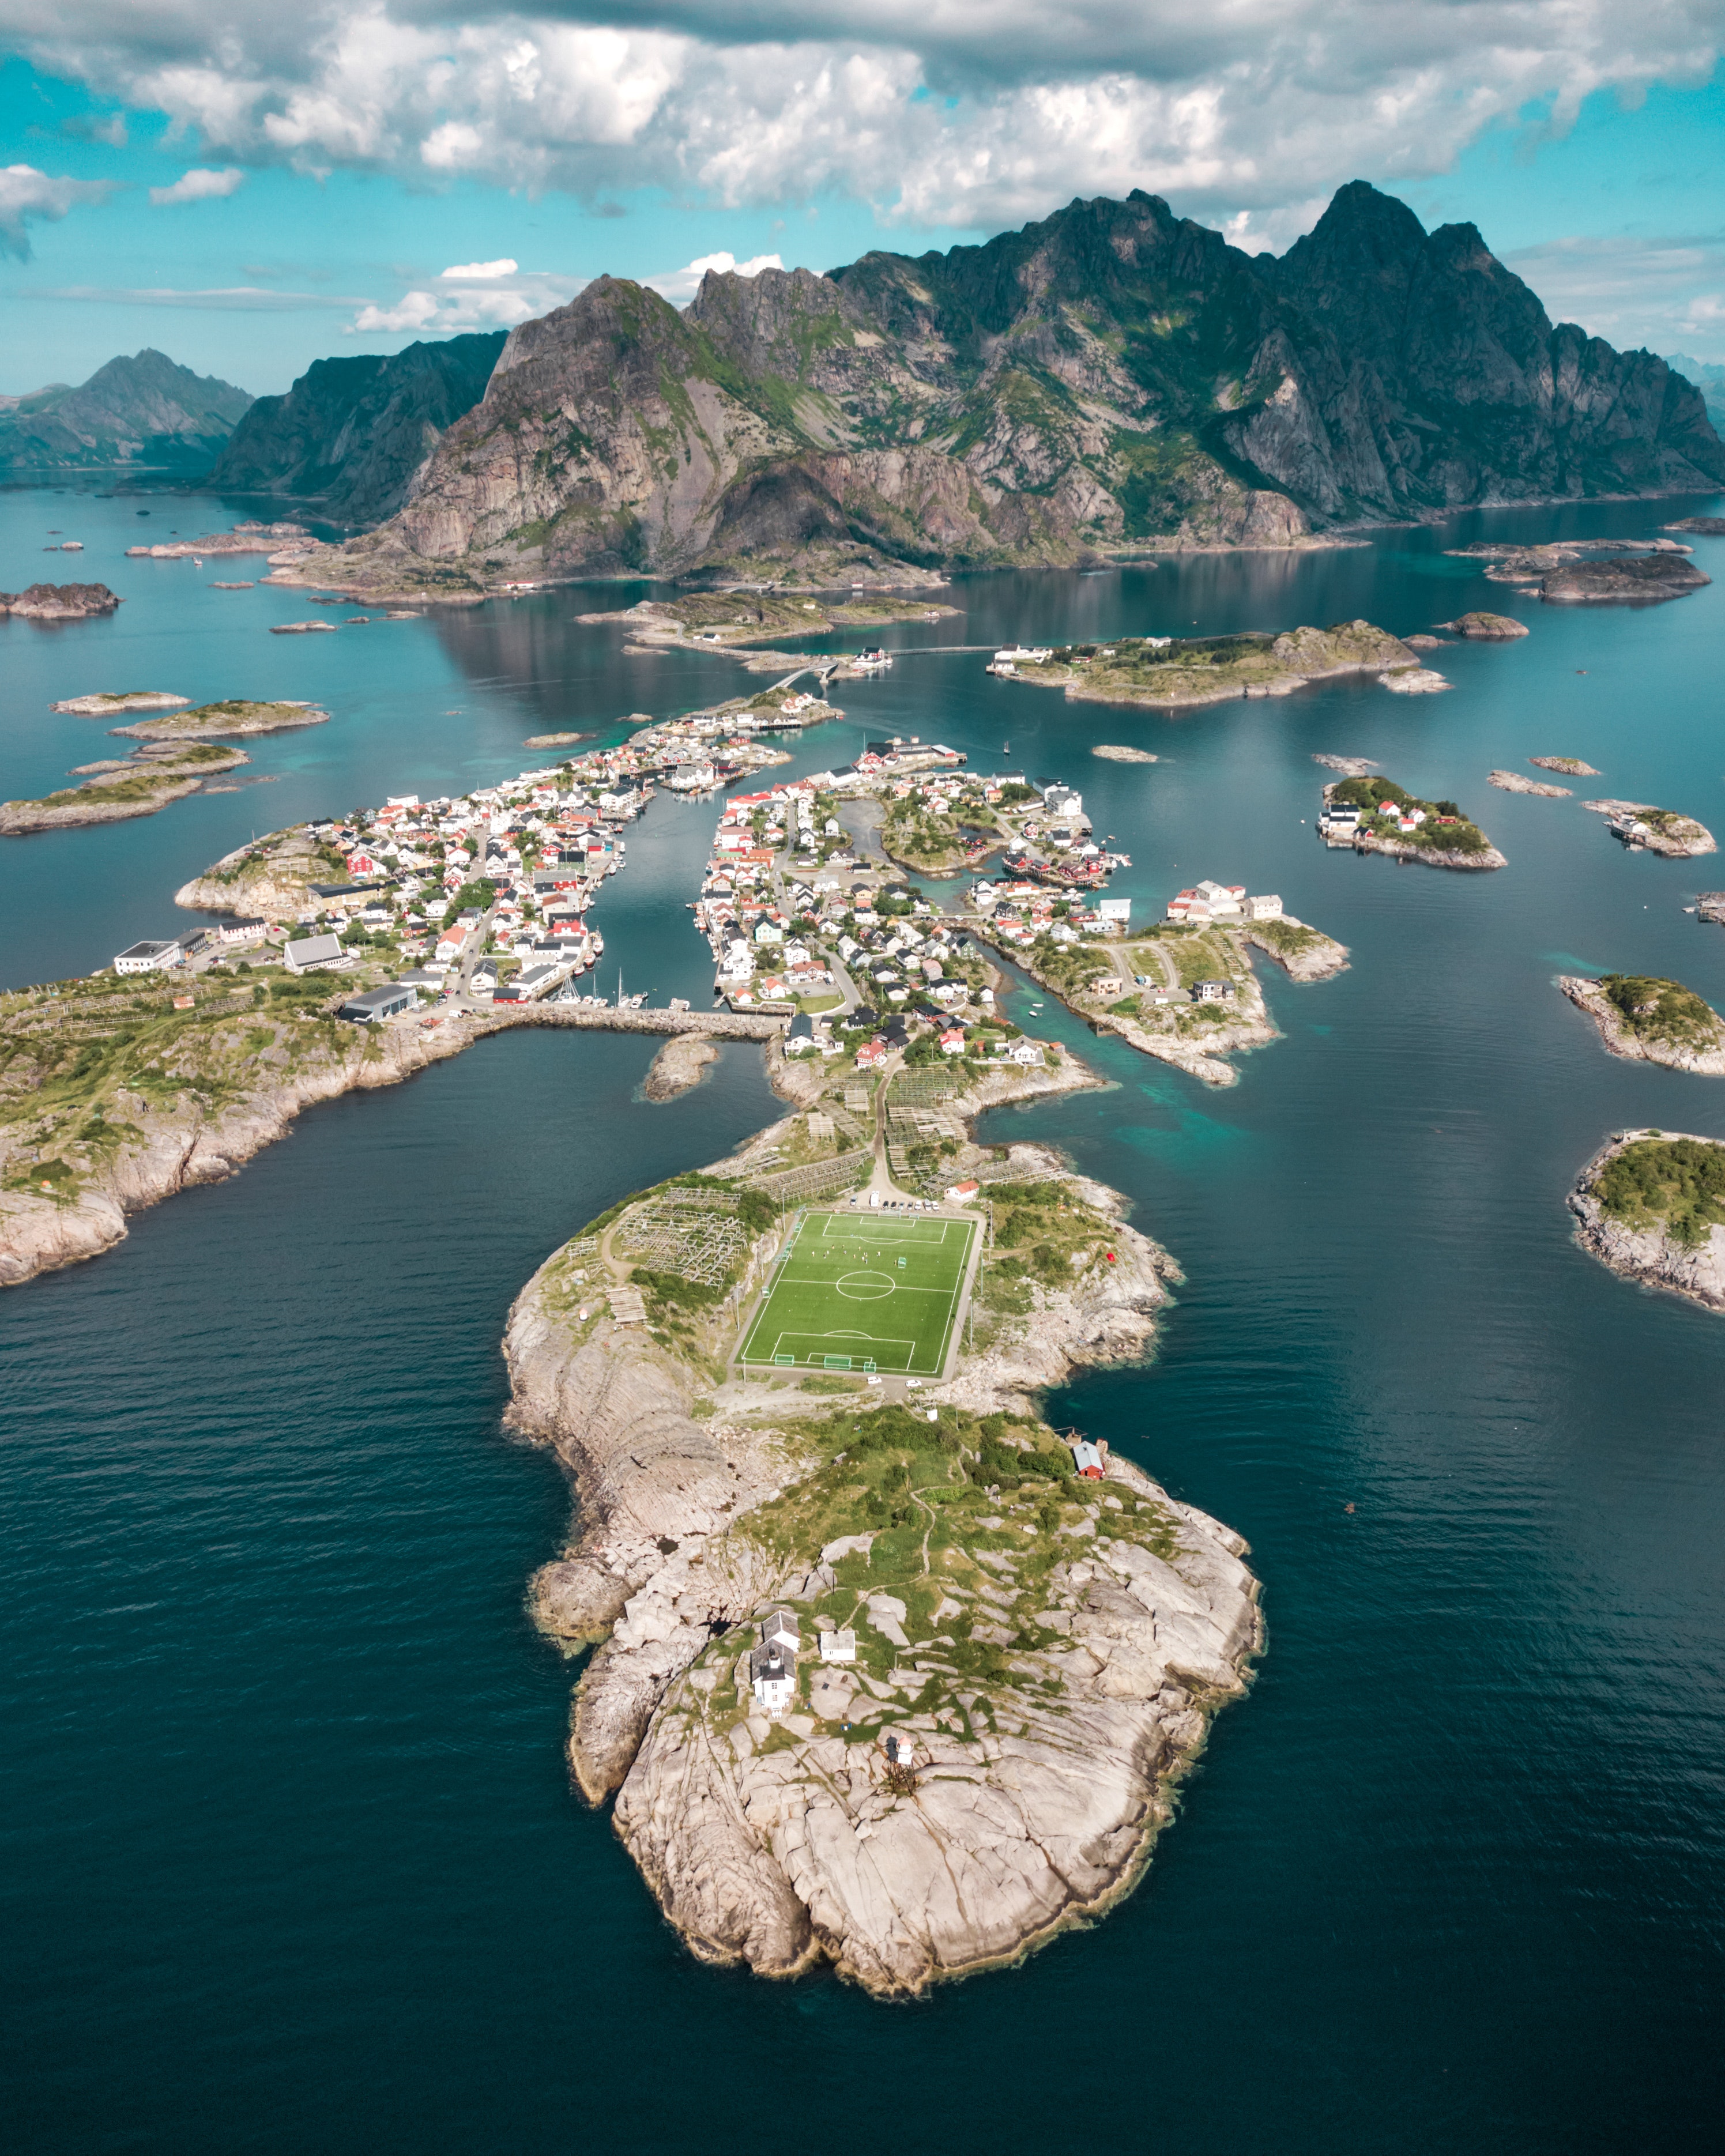
aerial photography, coastal and oceanic landforms, promontory, natural landscape, inlet, archipelago, coast, headland, water resources, water, island, sea, cape, peninsula, photography, sky, islet, bay, landscape, bird's eye view, rock, sound, ocean, mountain, skerry, channel, world, lagoon, tourism, klippe